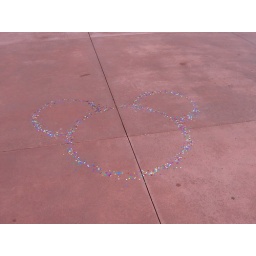
Mickey Mouse confetti on the ground in front of the train station before the park opened.